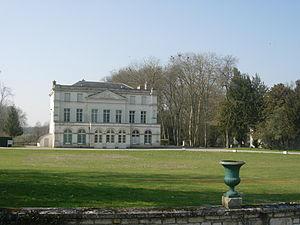
Château de Sainte-Maure (Aube)
Sainte-Maure est une commune française, située dans le département de l'Aube en région Grand Est.
Le château de Sainte-Maure est un château situé dans la commune éponyme, en France.